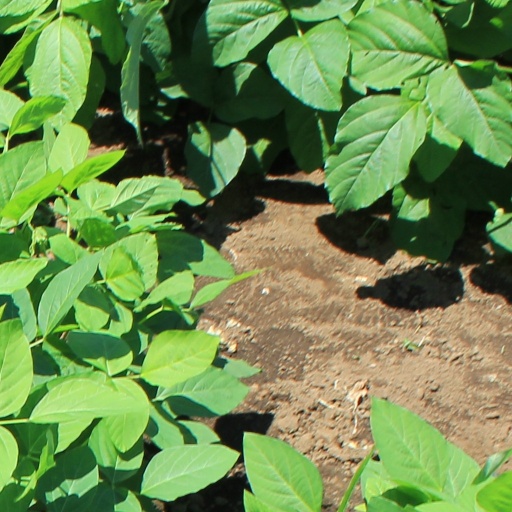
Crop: soybean